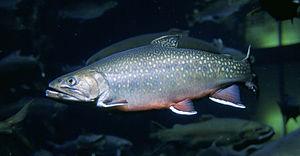
Bien qu'il existe plusieurs définitions des espèces envahissantes, elles sont toujours basées sur quatre critères principaux :
L'omble de fontaine aussi appelé saumon de fontaine, ou truite mouchetée, est une espèce de poissons originaire d'Amérique du Nord qui a été introduit dans de nombreux pays tempérés. C'est un poisson d'eau vive, douce ou anadrome exigeant en oxygène dissous. Les populations anadromes sont appelés truites bleues, en référence à leurs coloration plus argentée qui contraste avec celle entièrement d'eau douce. Souvent elles sont simplement appelées truite de mer ce qui prête à confusion avec toutes les espèces de truites anadromes qui sont toutes respectivement appelées truites de mer dans leur environnement respectif.
La réserve aquatique de l'Estuaire-de-la-Rivière-Bonaventure est une réserve aquatique du Québec, au Canada, située à proximité de la ville de Bonaventure dans la péninsule gaspésienne. Cette aire protégée de 218,73 ha a pour mission de préserver l'estuaire de la rivière Bonaventure, l'un des dix barachois estuariens au Québec. On trouve sur les îles de l'estuaire plusieurs espèces rares au Québec dont la gentiane de Macoun, l'aster d'Anticosti et la muhlenbergie de Richardson ainsi que vingt-sept autres espèces végétales rares en Gaspésie.